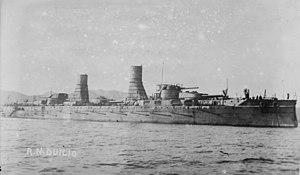
Le Caio Duilio était un cuirassé de classe Andrea Doria lancé par la marine italienne durant la Première Guerre mondiale. Il rend hommage à Caius Duilius, un amiral et homme politique romain d'origine plébéienne.